Bach's Missa of 1733

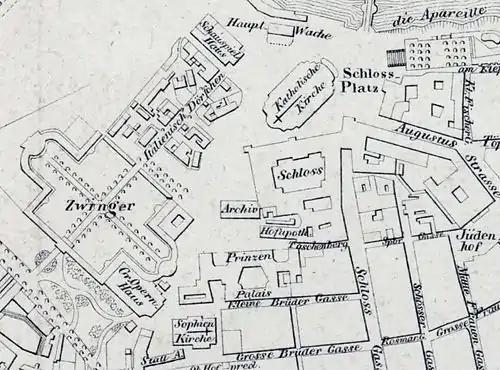
This detail from an 1828 map of Dresden shows the location of the Opernhaus am Taschenberg, the court theatre that in the 1660s was built adjacent to the Elector's palace, then in 1708 transformed into the Catholic Hofkirche, and, by the time this map was drawn, after building the Katholische Kirche (1739–1751), among others, transformed into an archive (indicated as "Archiv" in the middle of this picture).The location of the Sophienkirche is shown in the lower part of this detail.

At the time, Germany lived under the "cuius regio, eius religio" principle (inhabitants of a region have to follow the religion of their ruler), which led to a somewhat double situation in Dresden under August the Strong: officially Catholic in Poland but only privately so in Dresden — no Catholicism was imposed on Lutheran Saxony, and only the court at Dresden was Catholic. Lutherans, including the Electress Christiane Eberhardine, who steadfastly refused to convert to Catholicism (and for whom Bach had composed his "Trauerode" when she died in 1727), had the Sophienkirche as their place of worship, while the Catholic Hofkirche (Court church) was housed in the former court theatre from 1708.